Yang Aiyuan

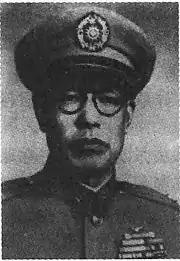
Yang Aiyuan during the Civil War

Yang Aiyuan (楊愛源) (1887 – 2 January 1959) was a KMT general from Shanxi. From 1928 to 1930, Yang was the first chairman of the government of Chahar, a newly formed province of the Republic of China. In 1937, as a general of the KMT, he played an active part in the Battle of Taiyuan and the Battle of Xinkou. He died in 1959 in Taiwan.